Paraguayan War

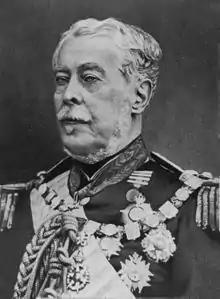
Luís Alves de Lima e Silva, the Duke of Caxias, Marshal and Supreme Commander of the Imperial Brazilian Army

On 16 April 1866, the Allied armies invaded Paraguayan mainland by crossing the Paraná River. López launched counterattacks, but they were repelled by general Manuel Luís Osório, who took victories in the battles of Itapirú and Isla Cabrita. Yet, the Allied advance was checked in the first major battle of the war, at Estero Bellaco, on 2 May 1866.